Catherine O'Neill, Countess of Tyrone

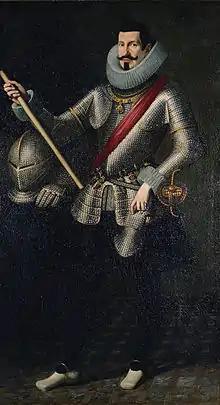
Catherine's benefactor, the Duke of Osuna

Despite victories at the Battle of the Yellow Ford and Battle of Curlew Pass, around 1602 the Irish alliance began to suffer major losses due to Lord Deputy Mountjoy's scorched earth tactics. This put a great deal of pressure on O'Neill, now in his middle age. Upset with setbacks, he began drinking heavily and took his frustrations out on Catherine.